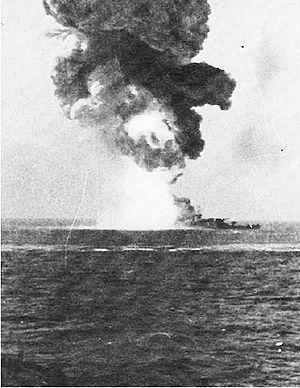
La dénomination de croiseur lourd est communément employée à partir de 1930 et jusqu'à la fin de la Seconde Guerre mondiale pour désigner un croiseur, c'est-à-dire un navire principalement armé de canons, d'un déplacement supérieur à 1 850 tonnes, et inférieur à 10 000 tonnes conformément au traité de Washington et dont l'artillerie principale avait un calibre supérieur à 155 mm, et au plus égal à 203 mm, conformément au traité naval de Londres. Si la distinction entre croiseur lourd et croiseur léger a ainsi été claire pendant quelques années, l'apparition, après 1935, des « grands croiseurs légers », déplaçant 10 000 tonnes, et armés de dix à quinze canons de 152 ou 155 mm, tirant jusqu'à 8 à 10 coups par minute, avec des blindages de ceinture de plus de 100 mm, a sérieusement contribué à brouiller les catégories.
Cette liste dresse les plus grandes catastrophes maritimes pendant la Seconde Guerre mondiale au regard du nombre de victimes. Du fait de son contexte, une Seconde Guerre mondiale sanguinaire entachée de nombreux drames, ces catastrophes resteront longtemps quasi ignorées.
Le cuirassé est un type de navire de guerre apparu à partir du milieu du XIXᵉ siècle, dont le blindage constituait la première caractéristique, et dont l'artillerie principale était composée de pièces d'artillerie les plus puissantes du moment. Au début du XXᵉ siècle, apparut une variante des cuirassés, le croiseur de bataille, avec une artillerie et un déplacement à peine inférieurs à ceux des cuirassés, mais avec un blindage plus léger, et une plus grande vitesse. Les cuirassés les plus modernes de la Seconde Guerre mondiale ont été une synthèse de ces deux types, avant d'être supplantés par les porte-avions d'attaque.